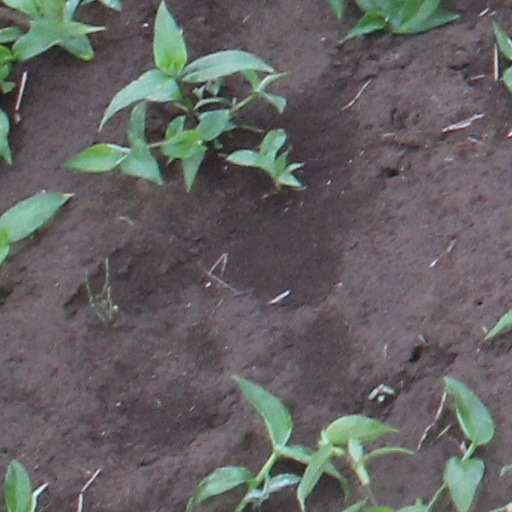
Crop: wheat